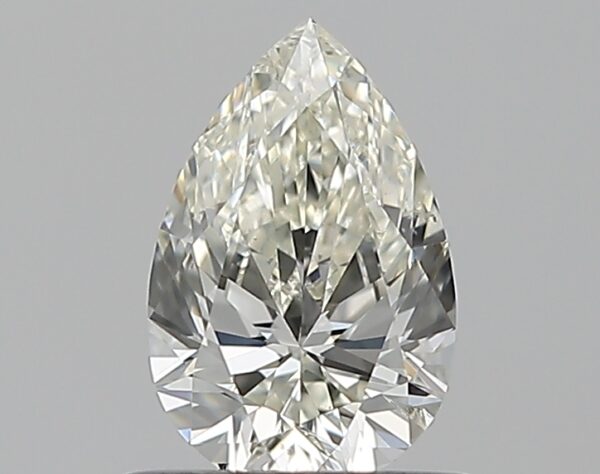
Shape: pear
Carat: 0.52
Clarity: SI2
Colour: K
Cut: EX
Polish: VG
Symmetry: VG
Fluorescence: M
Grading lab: GIA
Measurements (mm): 6.96 x 4.53 x 2.79